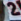
Number: 2